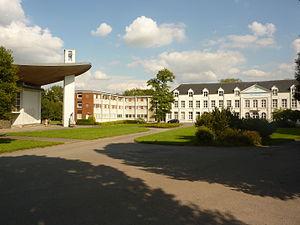
Chapelle-Mémorial Kongolo de Gentinnes, Belgique.
Gentinnes [ʒɛntin] est un village du Brabant wallon en Belgique. Administrativement il est rattaché à la commune de Chastre, en Région wallonne. C'était une commune à part entière avant la fusion des communes de 1977.